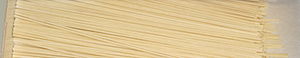
Ash Reshteh / Ingredienser
Reshteh er iranske nudler
Ash Reshteh er en tyktflydende iransk suppe med krydderurter, bønner, linser og persiske nudler. Ash reshteh er blandt de mest berømte iranske supper. Denne suppe spises ofte sammen med kashk og nogle gange sammen med eddike og torshi. Afhængigt af familievaner, spises denne suppe enten som forret eller som hovedret. Suppen bliver f.eks. serveret til forret ved fester om vinteren eller ved iftar.